Pickerel River (Ontario)

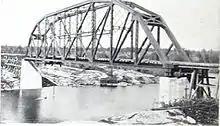
The Canadian Northern Railway bridge in 1907.

The river is crossed by the Canadian National Railway's Bala Subdivision, the Canadian Pacific Railway's Parry Sound Subdivision, and the Trans-Canada Highway (as Ontario Highway 69). The Canadian National Railway bridge dates to and was originally built for the Canadian Northern Railway, Canadian National's predecessor.